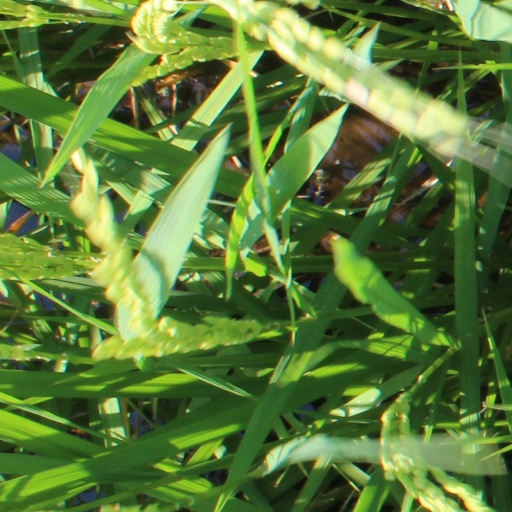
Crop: rice